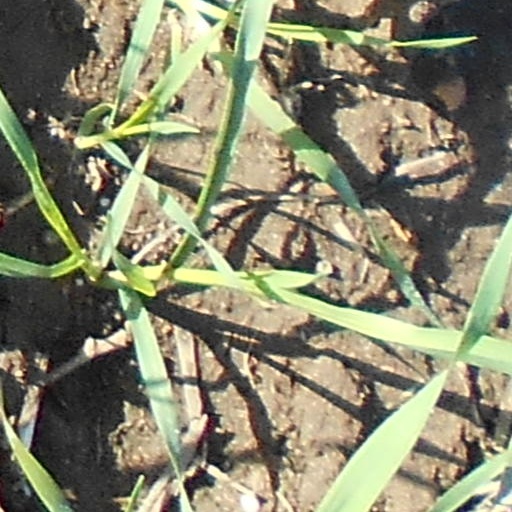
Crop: wheat